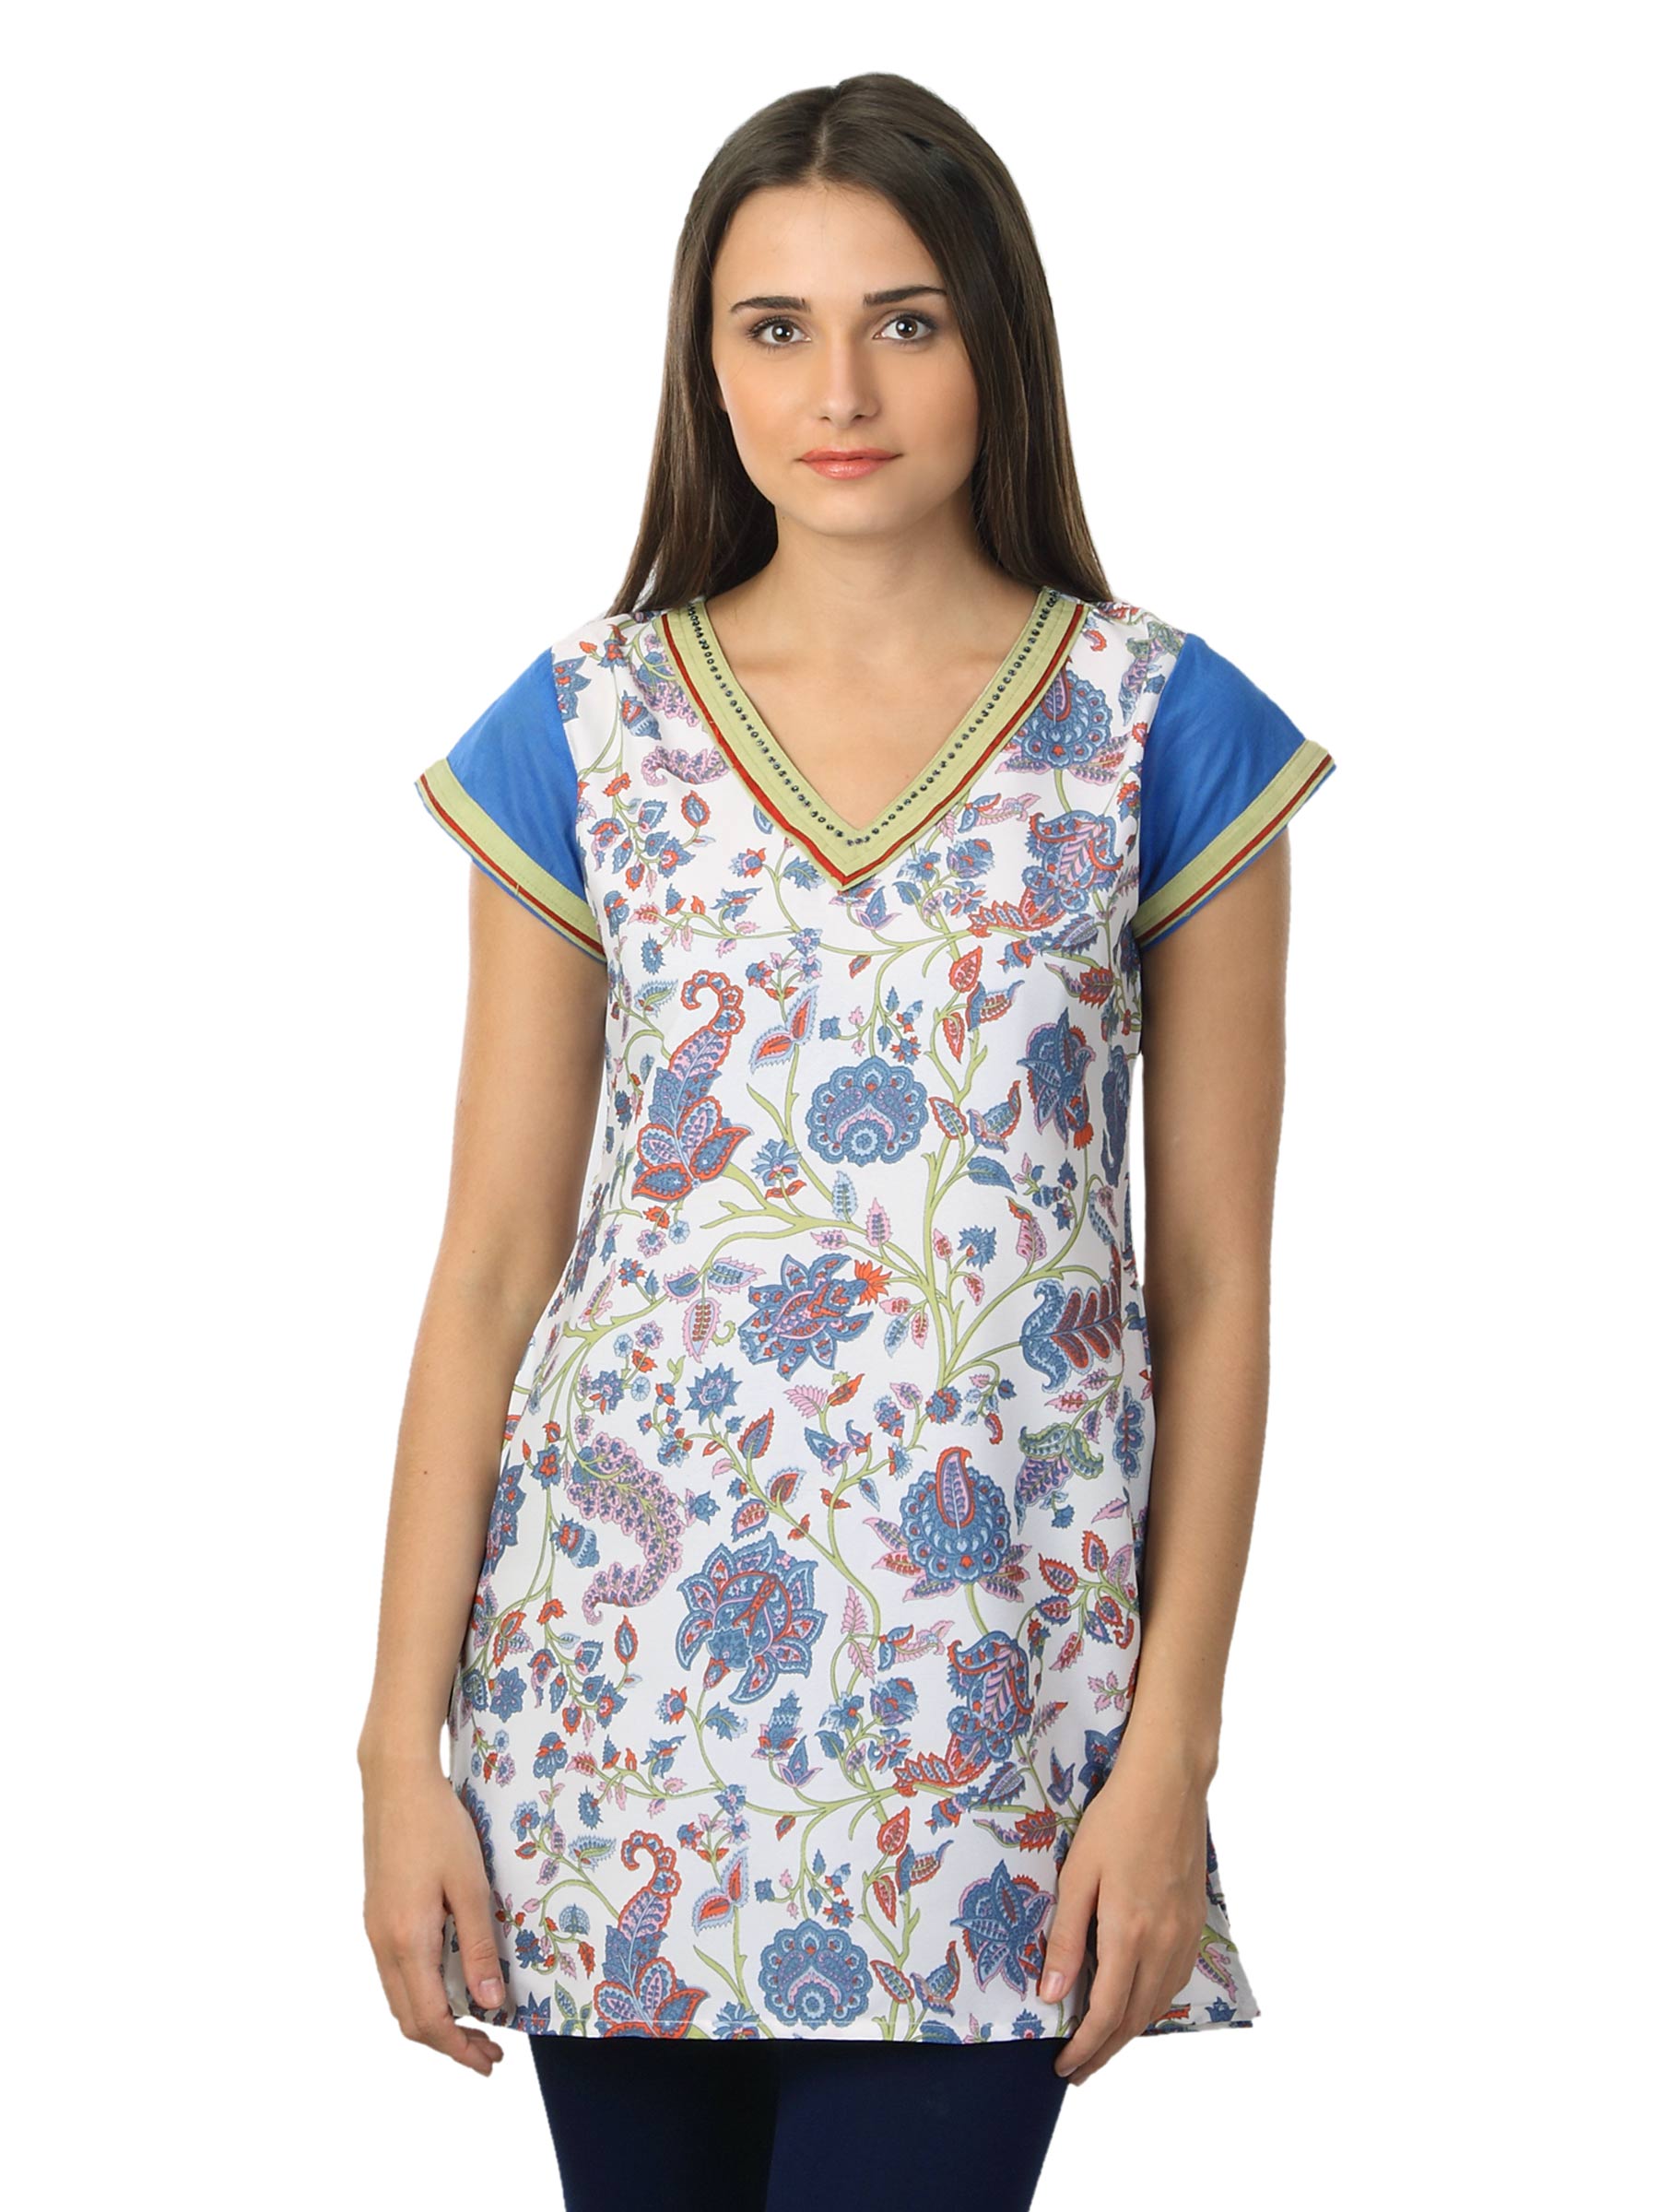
Diva Women White Printed Kurti
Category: Apparel / Topwear / Kurtis
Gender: Women
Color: White
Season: Summer 2012
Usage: Ethnic